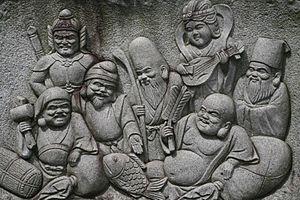
Le 20 mars a été proclamé Journée mondiale du bonheur et du bien-être par l'Assemblée générale des Nations unies du 12 juillet 2012 à la suite de la résolution 66/281 du 28 juin 2012.